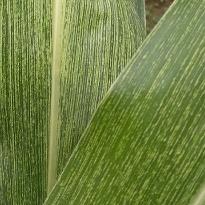
Crop: Maize
Condition: stripe-d